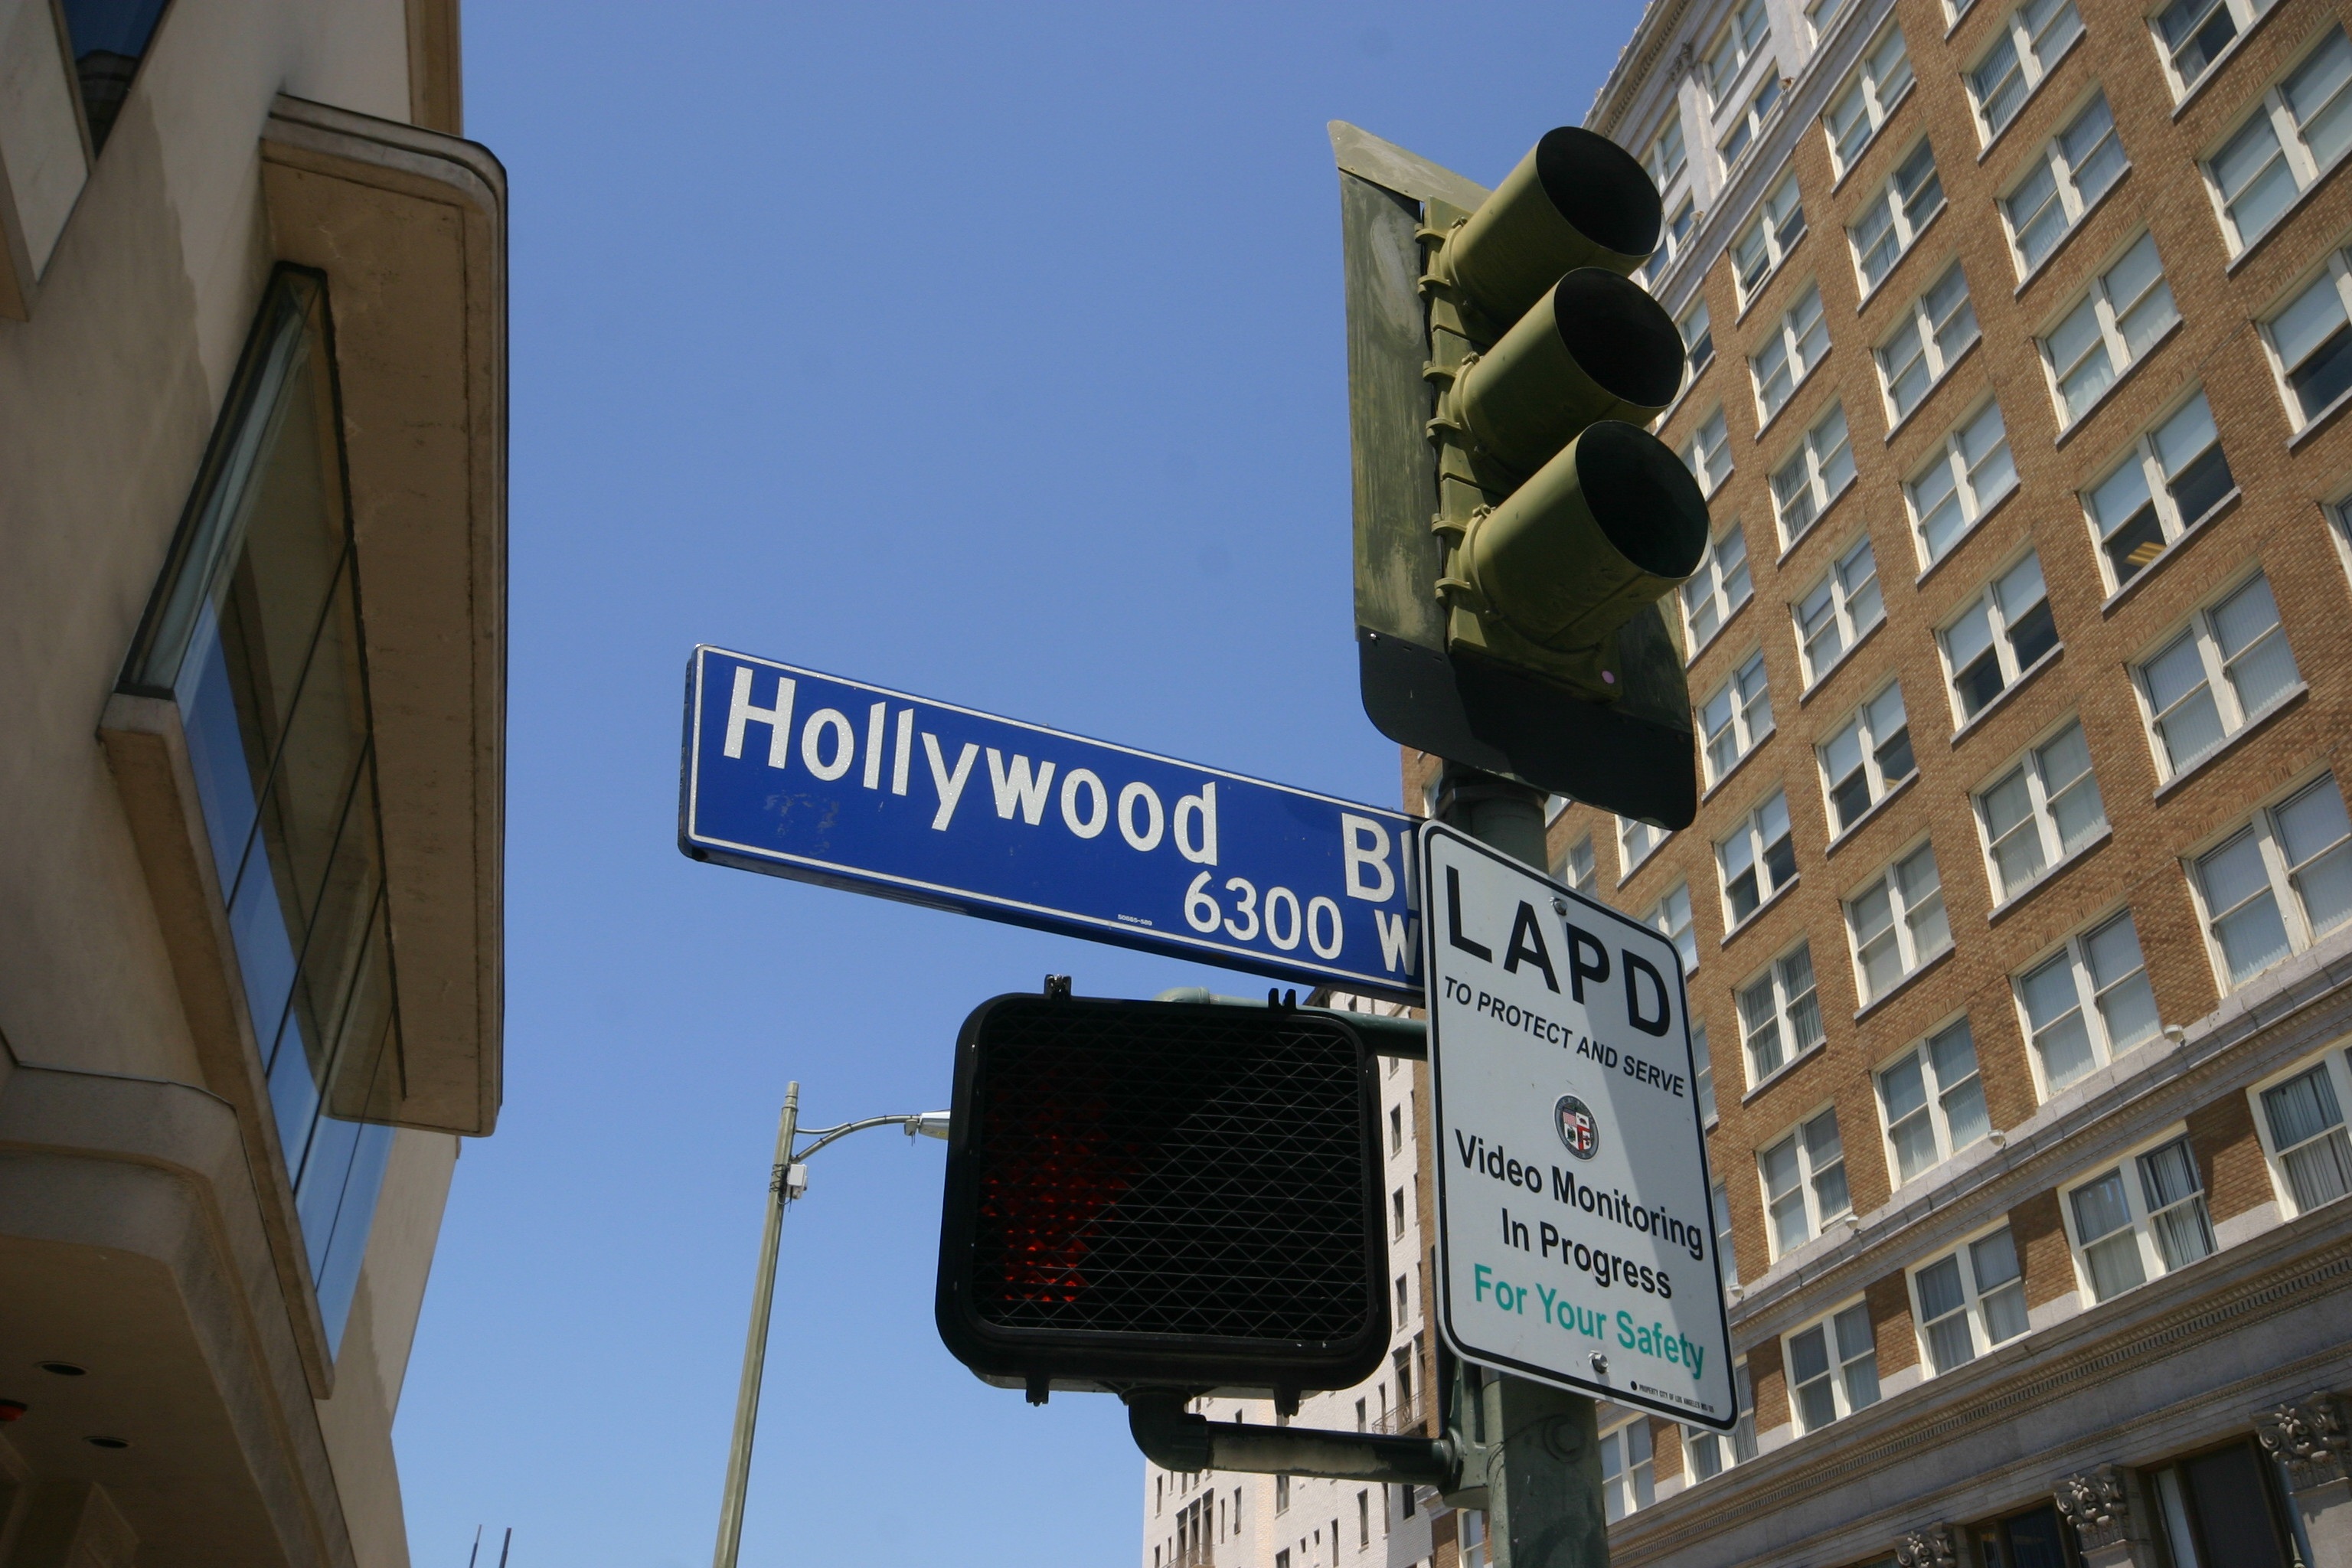
road, street, city, advertising, downtown, hollywood, transport, sign, america, street sign, signage, lighting, california, traffic light, public transport, houses, los angeles, urban area